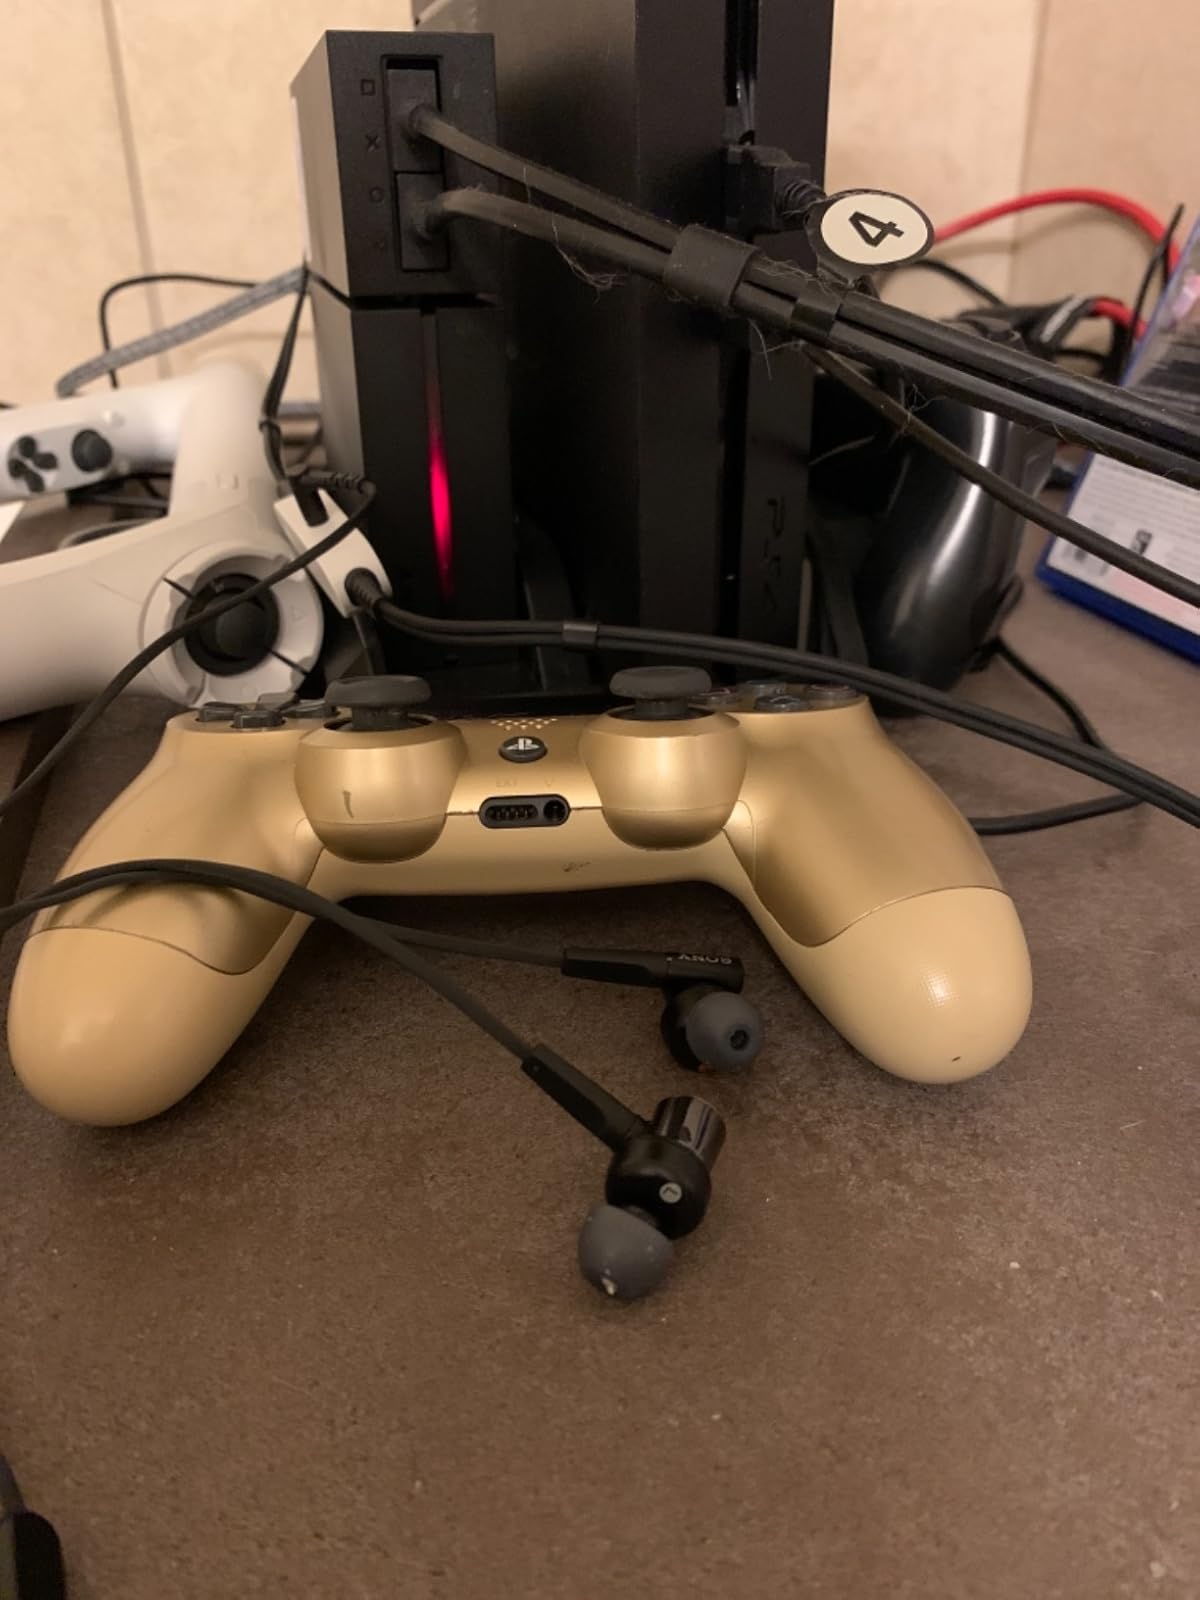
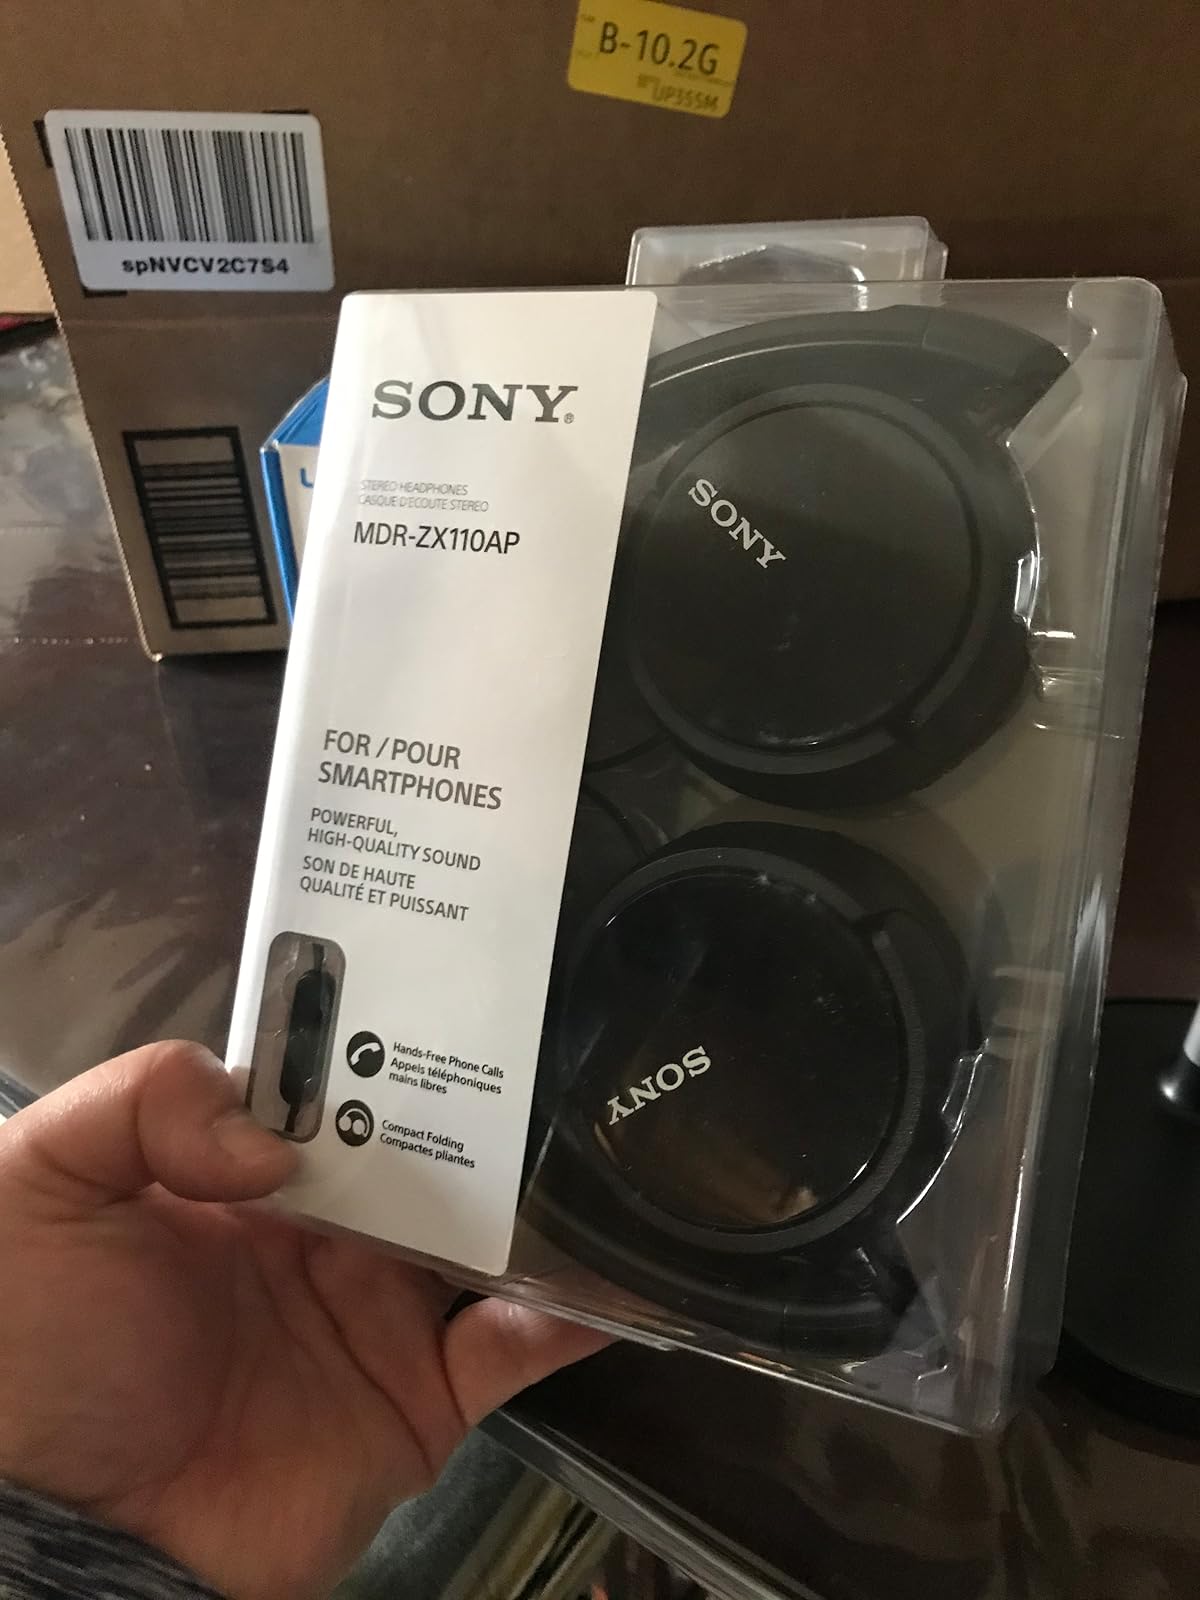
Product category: headphones
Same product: no